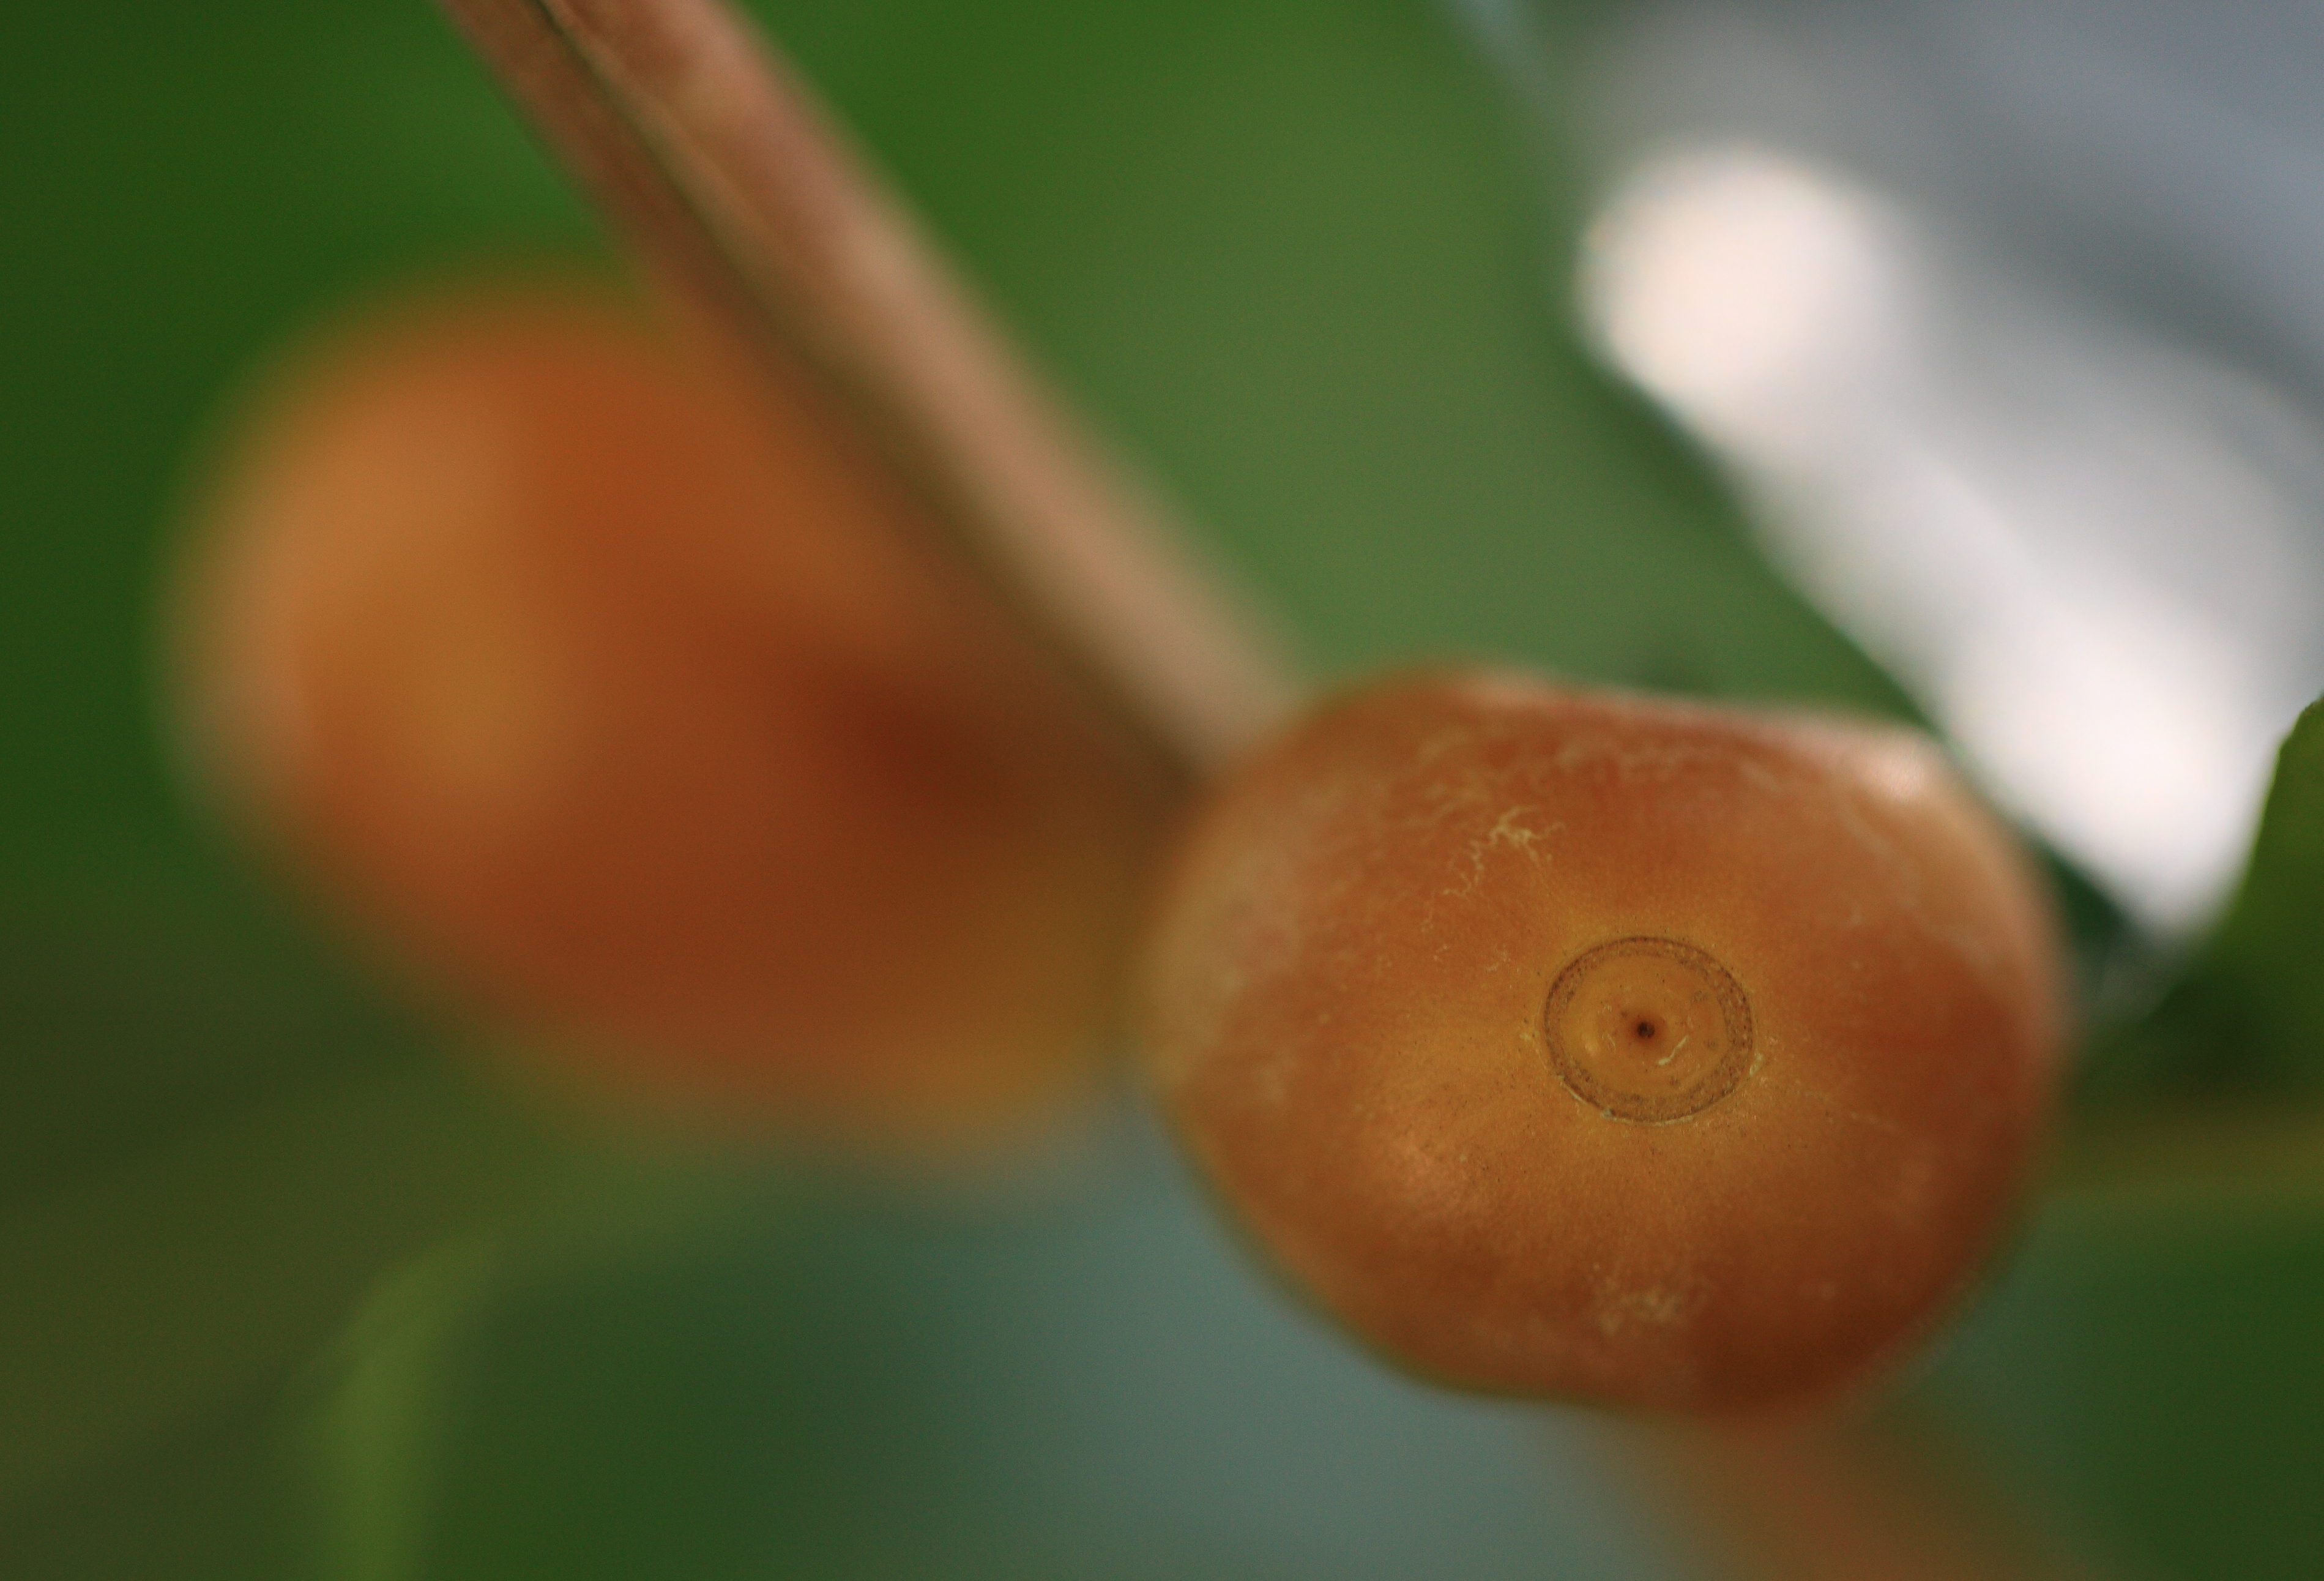
nature, coffee, plant, photography, fruit, leaf, flower, food, green, high, produce, garden, flora, botanical, fauna, invertebrate, close up, snail, 5d, hires, markii, hi, res, resolution, ibaraki, arabica, naka, coffea, macro photography, taxonomy binomial coffeaarabica, flowering plant, plant stem, land plant